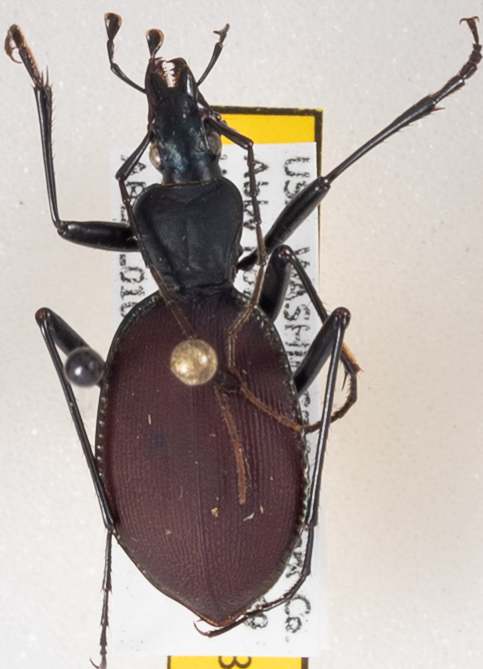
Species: Scaphinotus angusticollis
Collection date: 2021-06-08
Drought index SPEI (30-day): -0.842
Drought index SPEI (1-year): -0.66
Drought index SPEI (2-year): -0.184